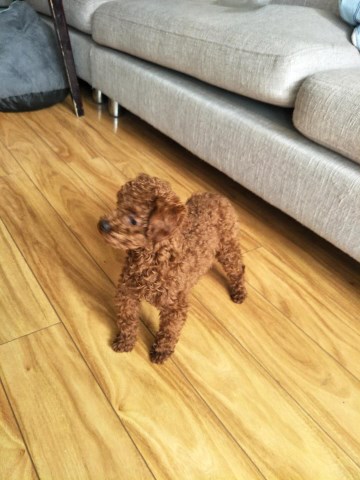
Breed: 7449-n000128-teddy